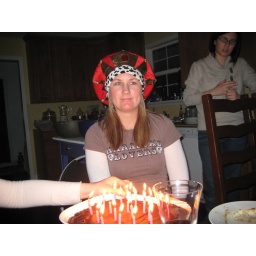
Blowing out the candles in a totally stupid hat my mom makes us wear on our birthday